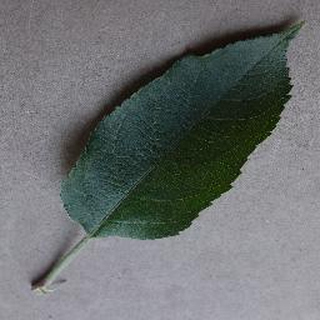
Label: healthy_apple